Nathan Redmond

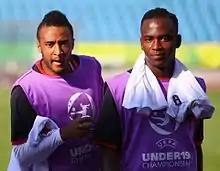
Redmond (left) and Saido Berahino with England under-19s in 2012

On 25 June 2016, Redmond completed a move to Premier League club Southampton for an undisclosed fee, believed by BBC Sport to be £10 million. He signed a five-year contract. Redmond scored on his competitive debut, with the equalising goal in a 1–1 draw at home to Watford on 13 August.